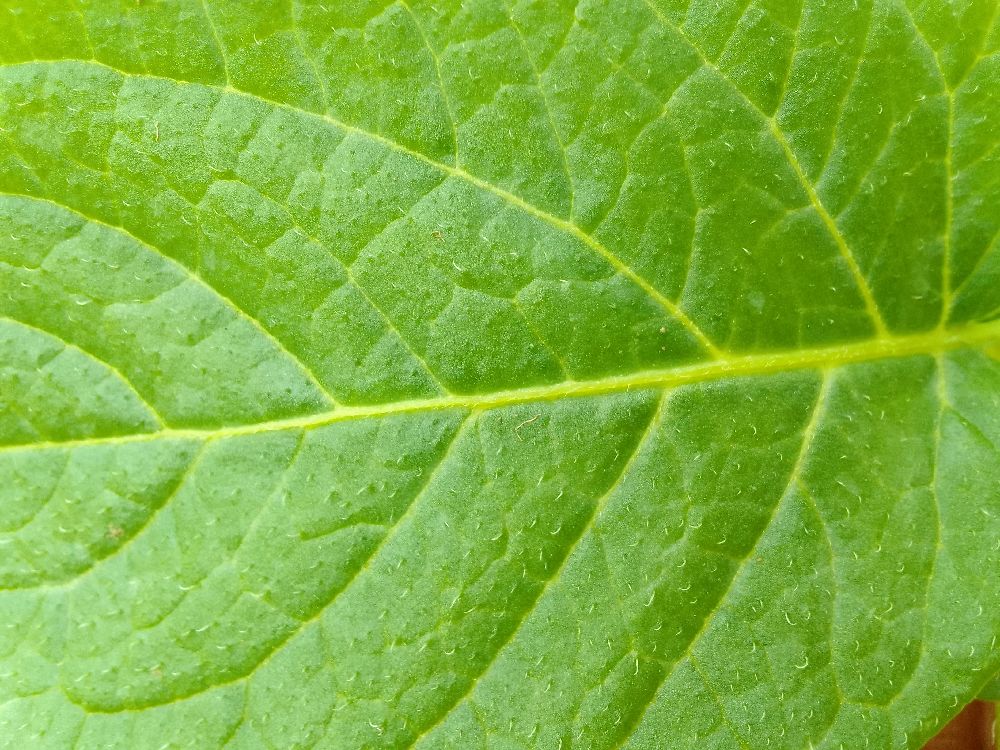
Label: Healthy